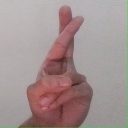
अक्षर: र